Cuisine of Hamburg

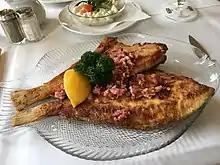
Fried plaice with bacon, "Finkenwerder" style

Due to its location on the Elbe river and its proximity to the sea, the regional cuisine features many fish dishes. In addition to preserved herring dishes like Matjes or Bismarckhering, Green Herring ('green' meaning fresh, hence not marinated, fried or cured) is also very common. A fried herring becomes a Brathering if it is marinated in vinegar after frying. Another famous fish dish is , which is a smoked eel and was already featured by street vendors since the early 19th century and could be found on the dinner menus of many local restaurants. The dish is another speciality which is considered typical for the cuisine of Hamburg as well as with baked potatoes, a dish that features fish leftovers in a mustard sauce. Carp is traditionally served for Christmas dinner or on New Year's Eve, and the omnipresent Fischbrötchen is a roll with raw or fried fish inside that is sold as street food.